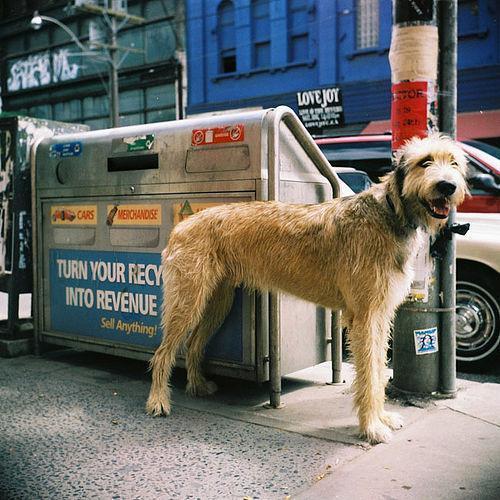
Irish_wolfhound